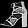
Label: Sandal